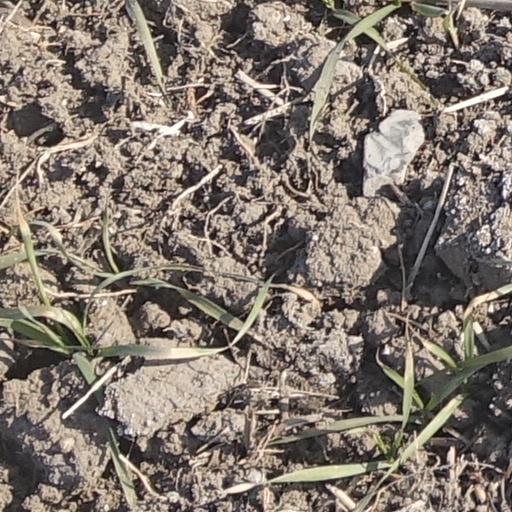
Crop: wheat